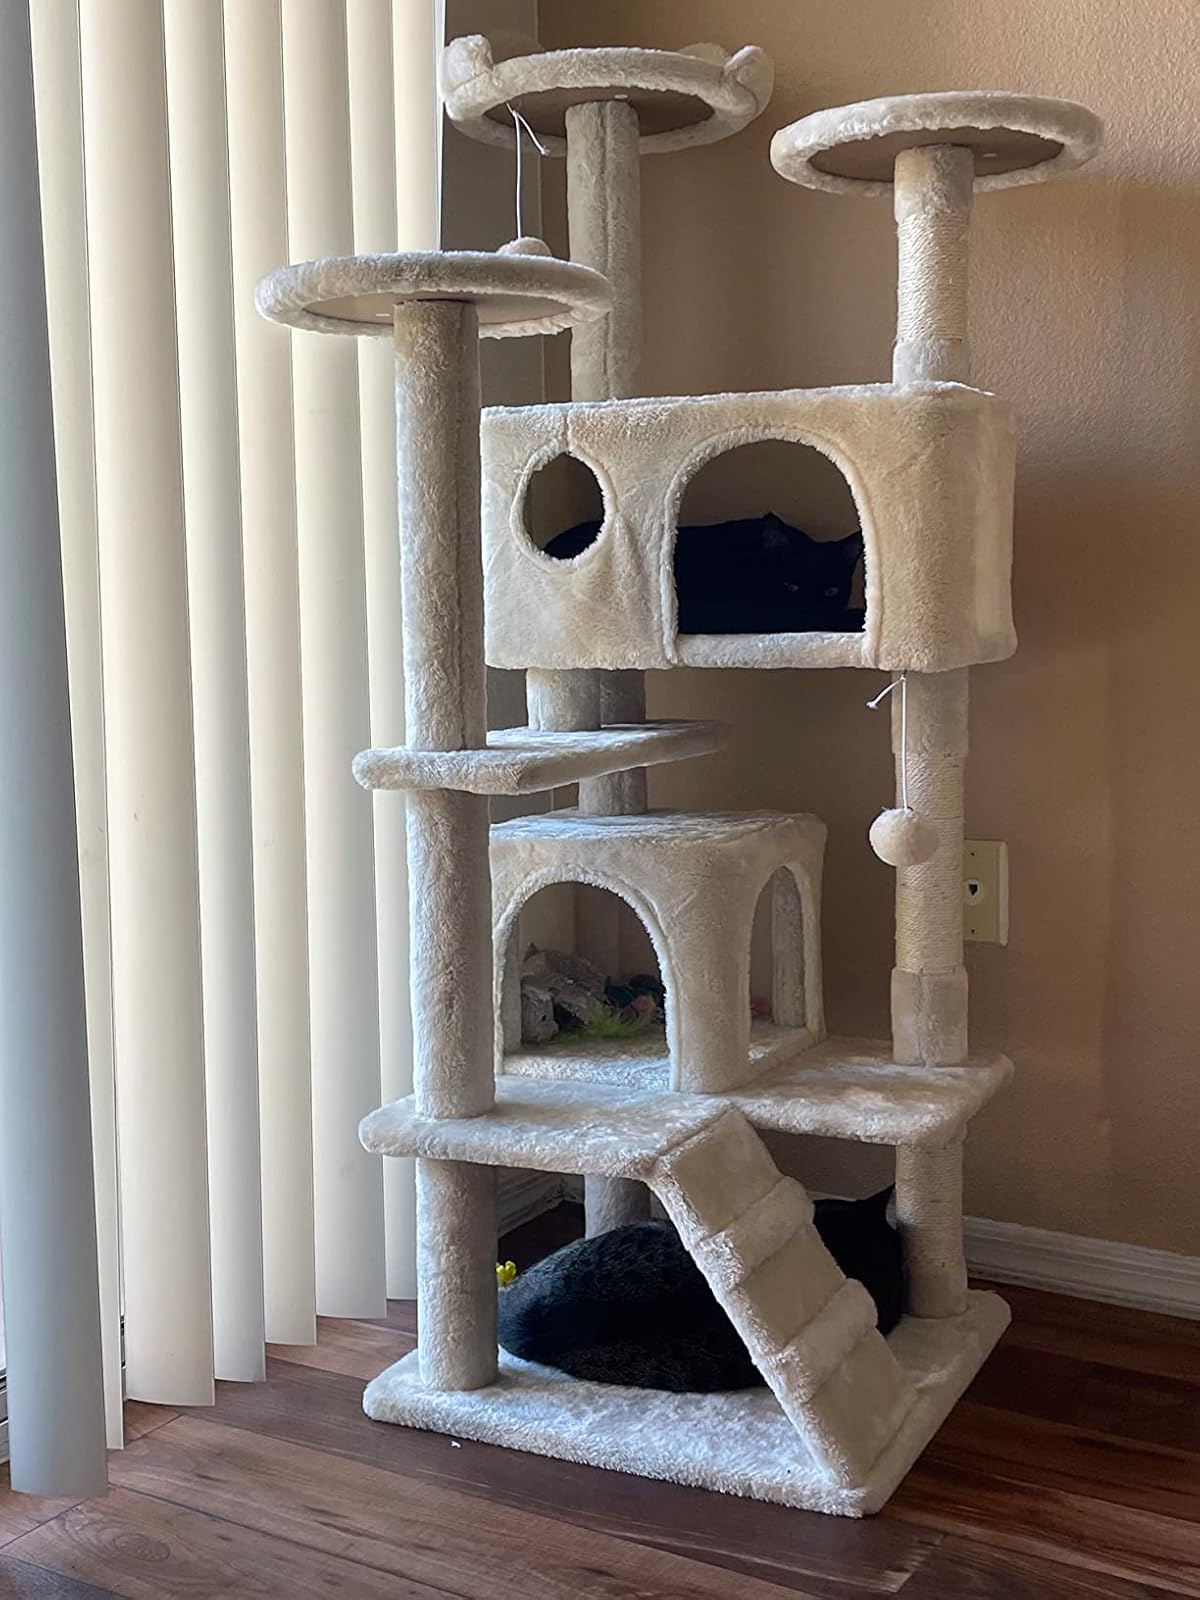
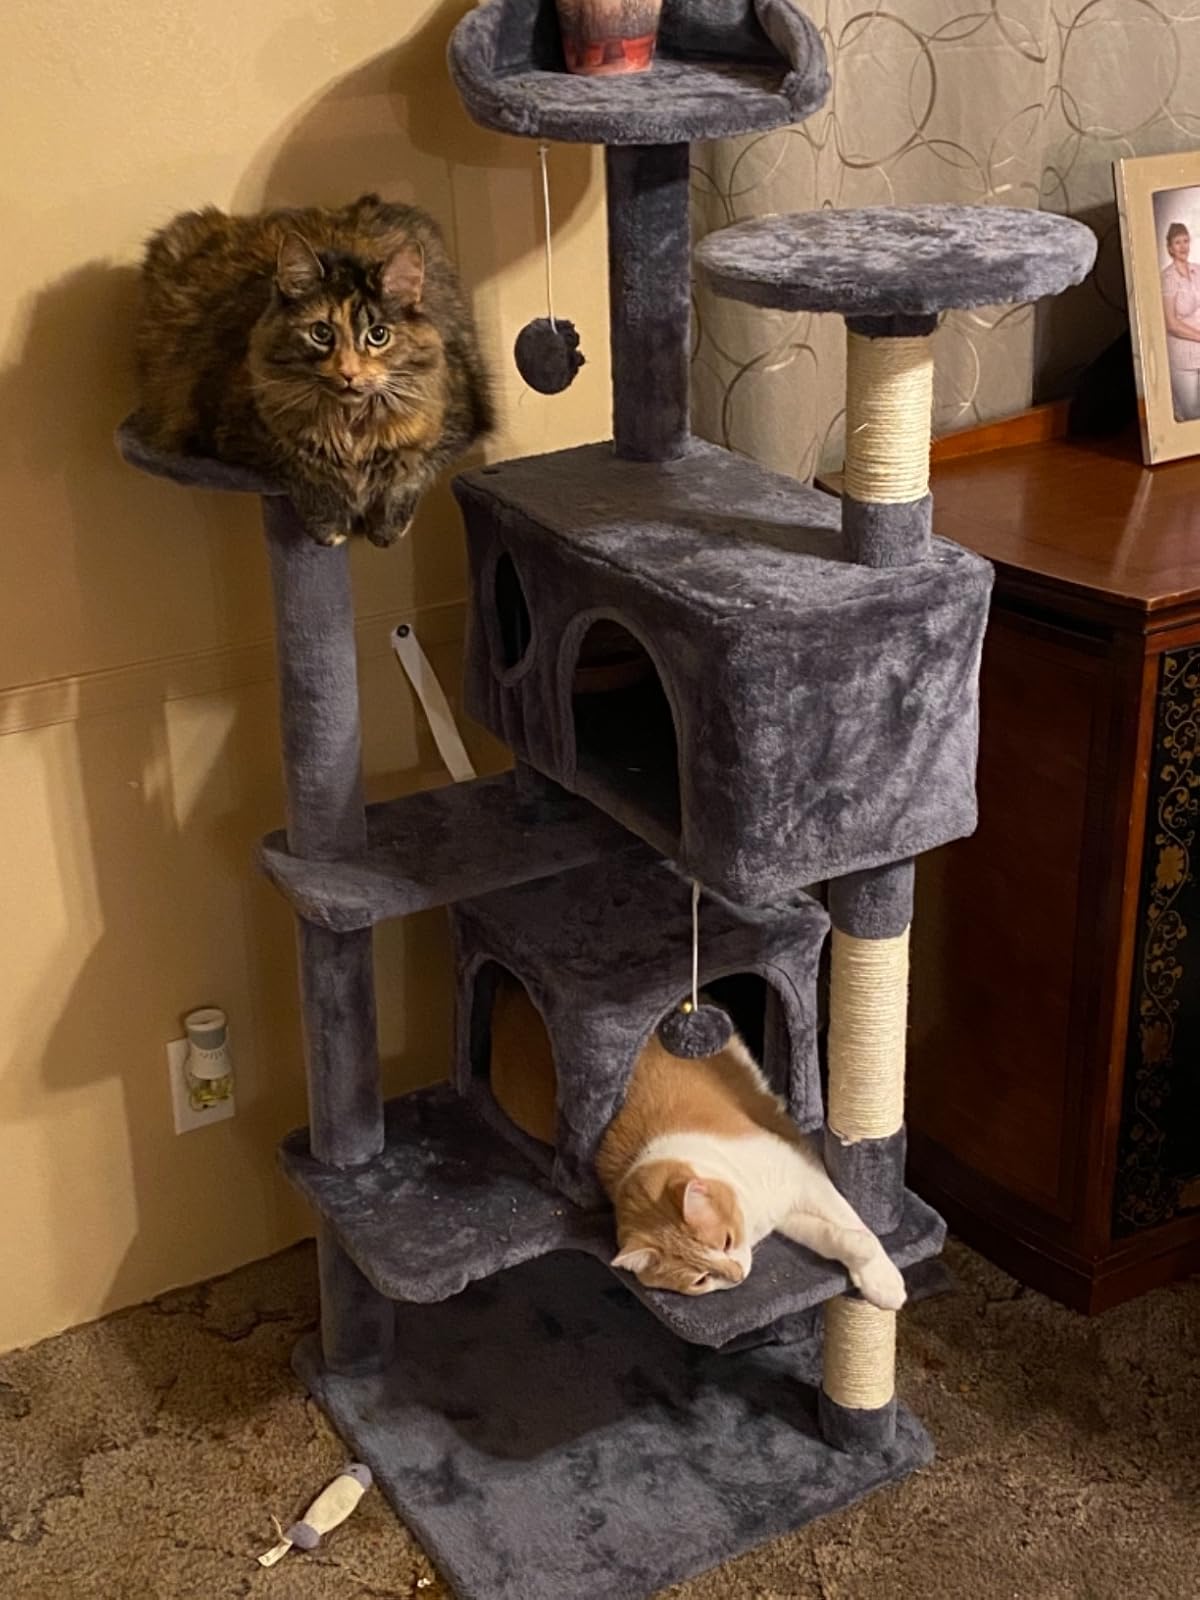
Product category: items_cat tree
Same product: no